List of active separatist movements in Asia

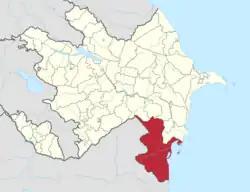
Azerbaijan districts claimed by Talysh-Mughan Autonomous Republic

Territory of the former Abkhaz Autonomous Soviet Socialist Republic